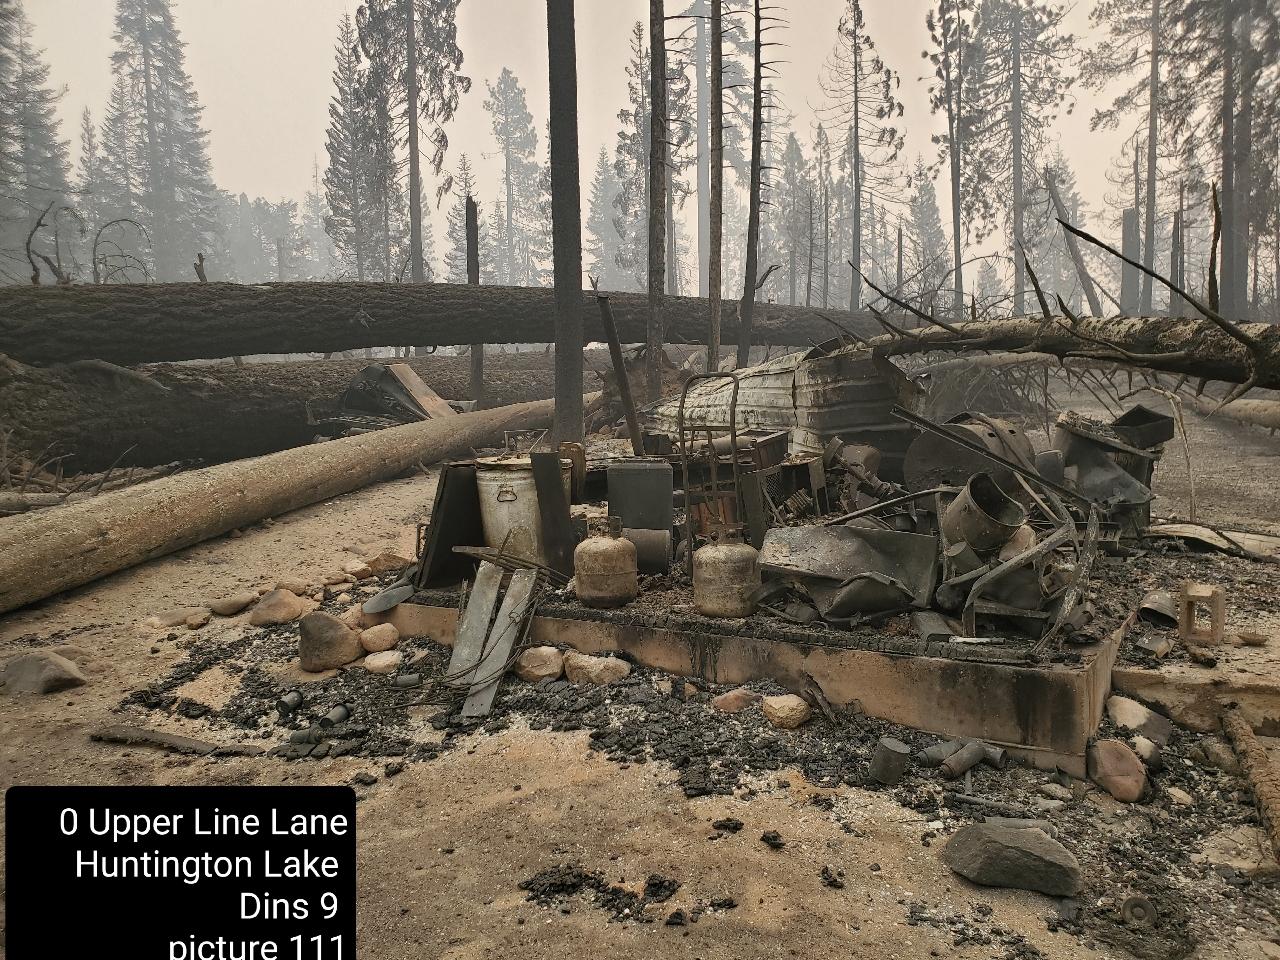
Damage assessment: destroyed